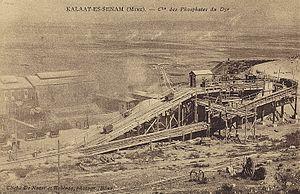
Mine de phosphates de Kalaar Senam